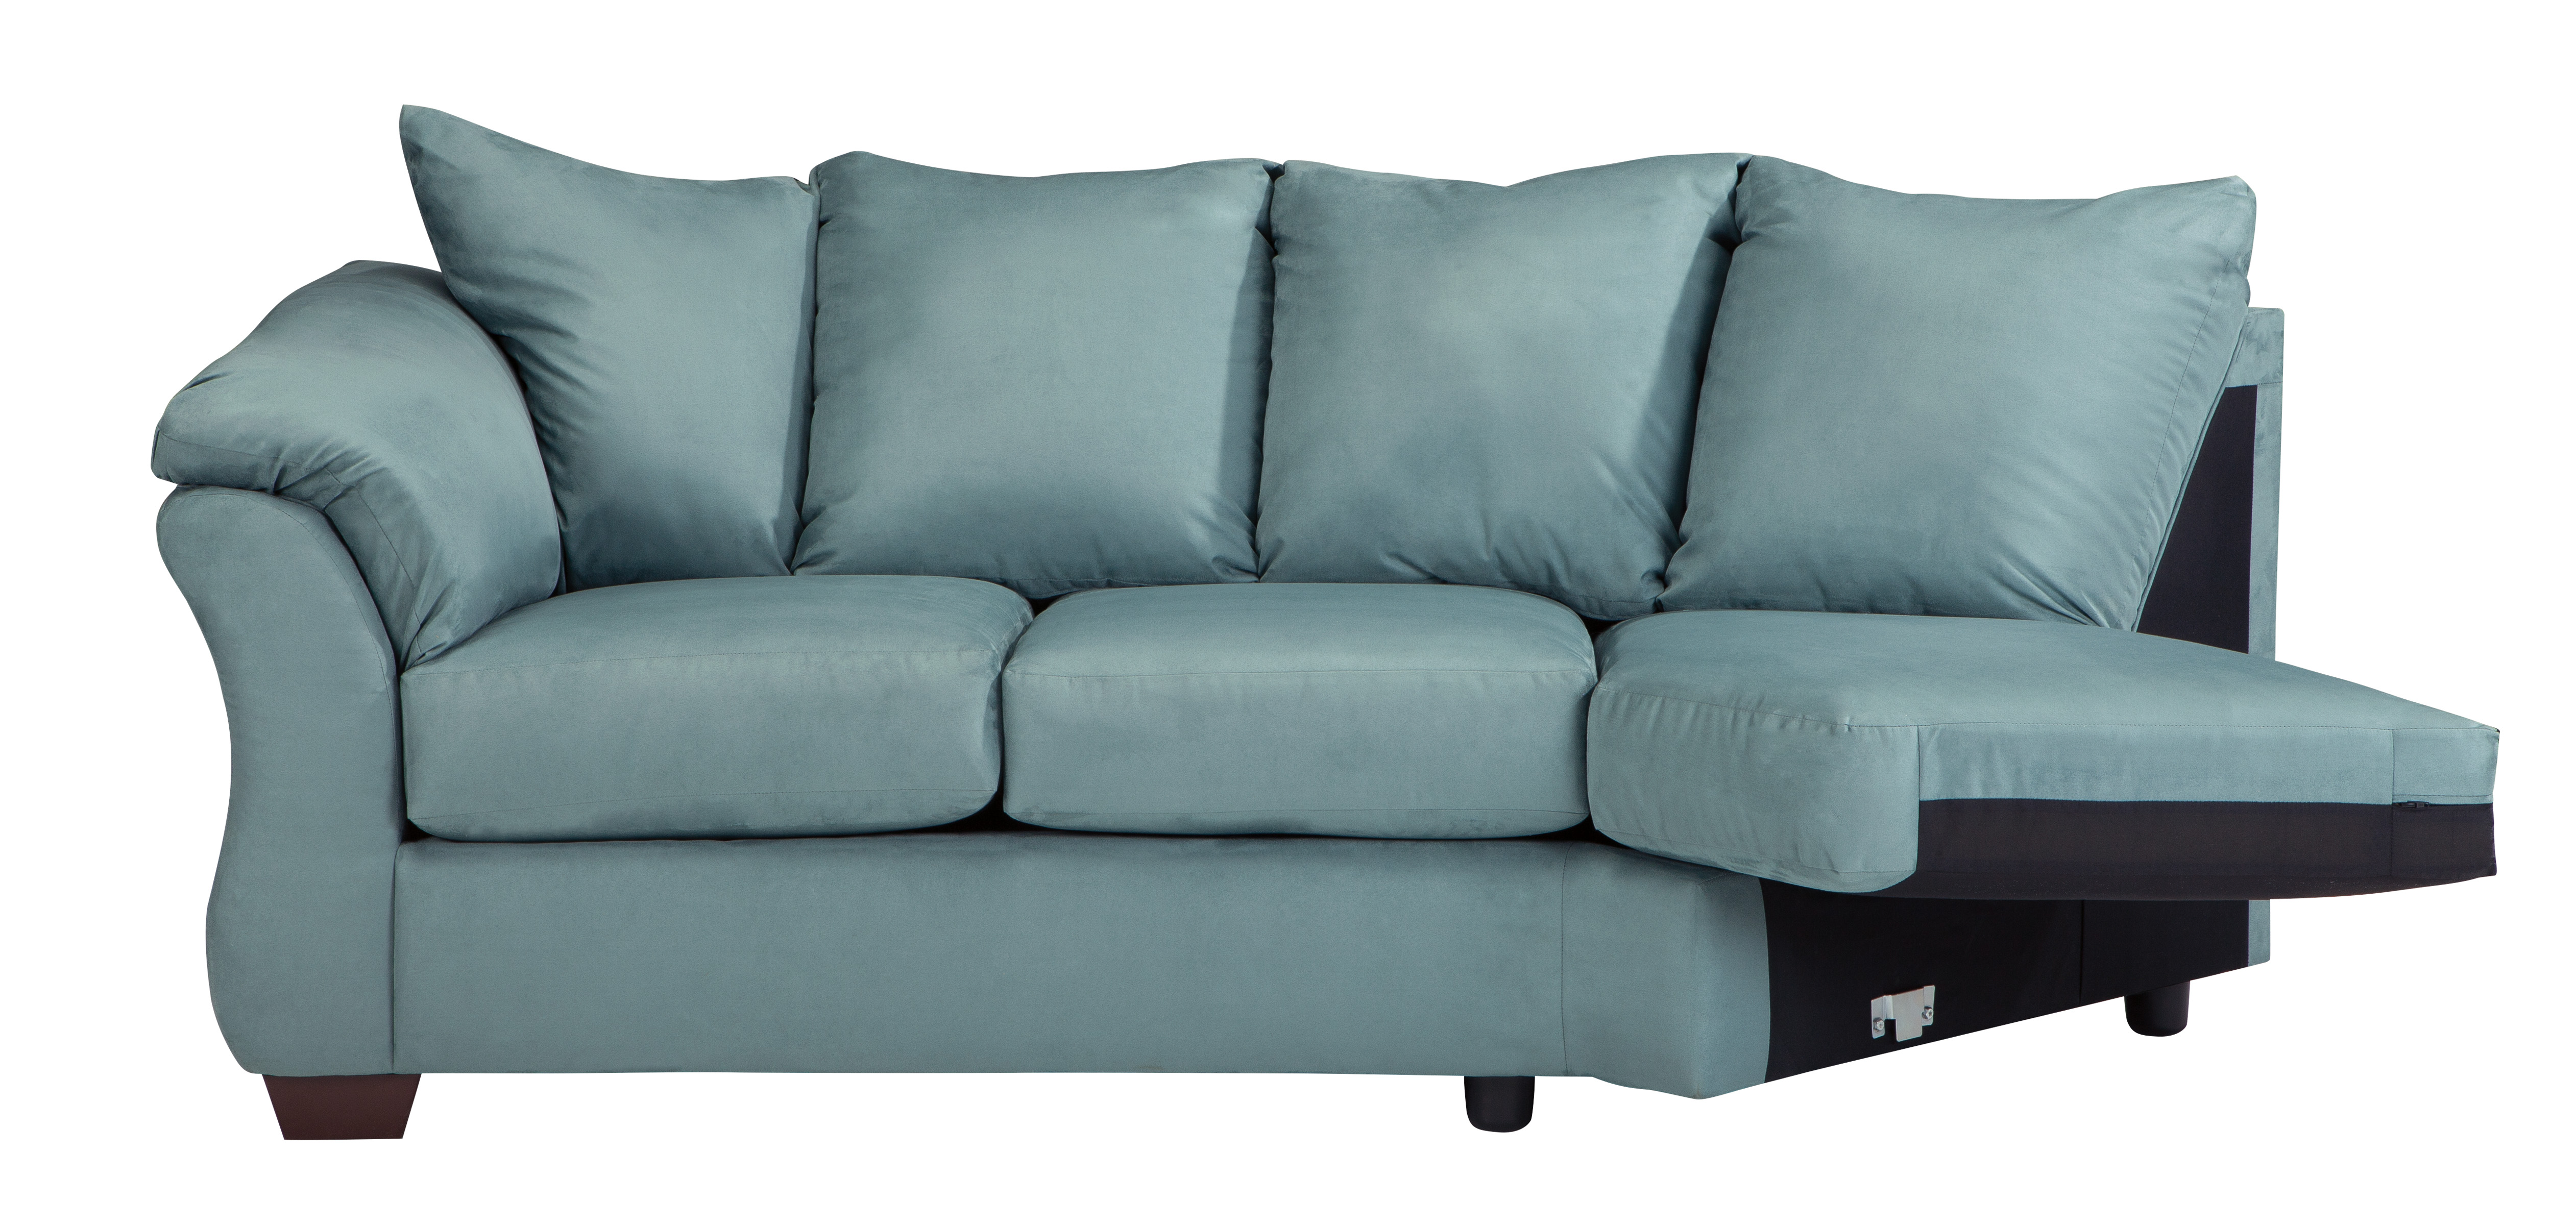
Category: sofa